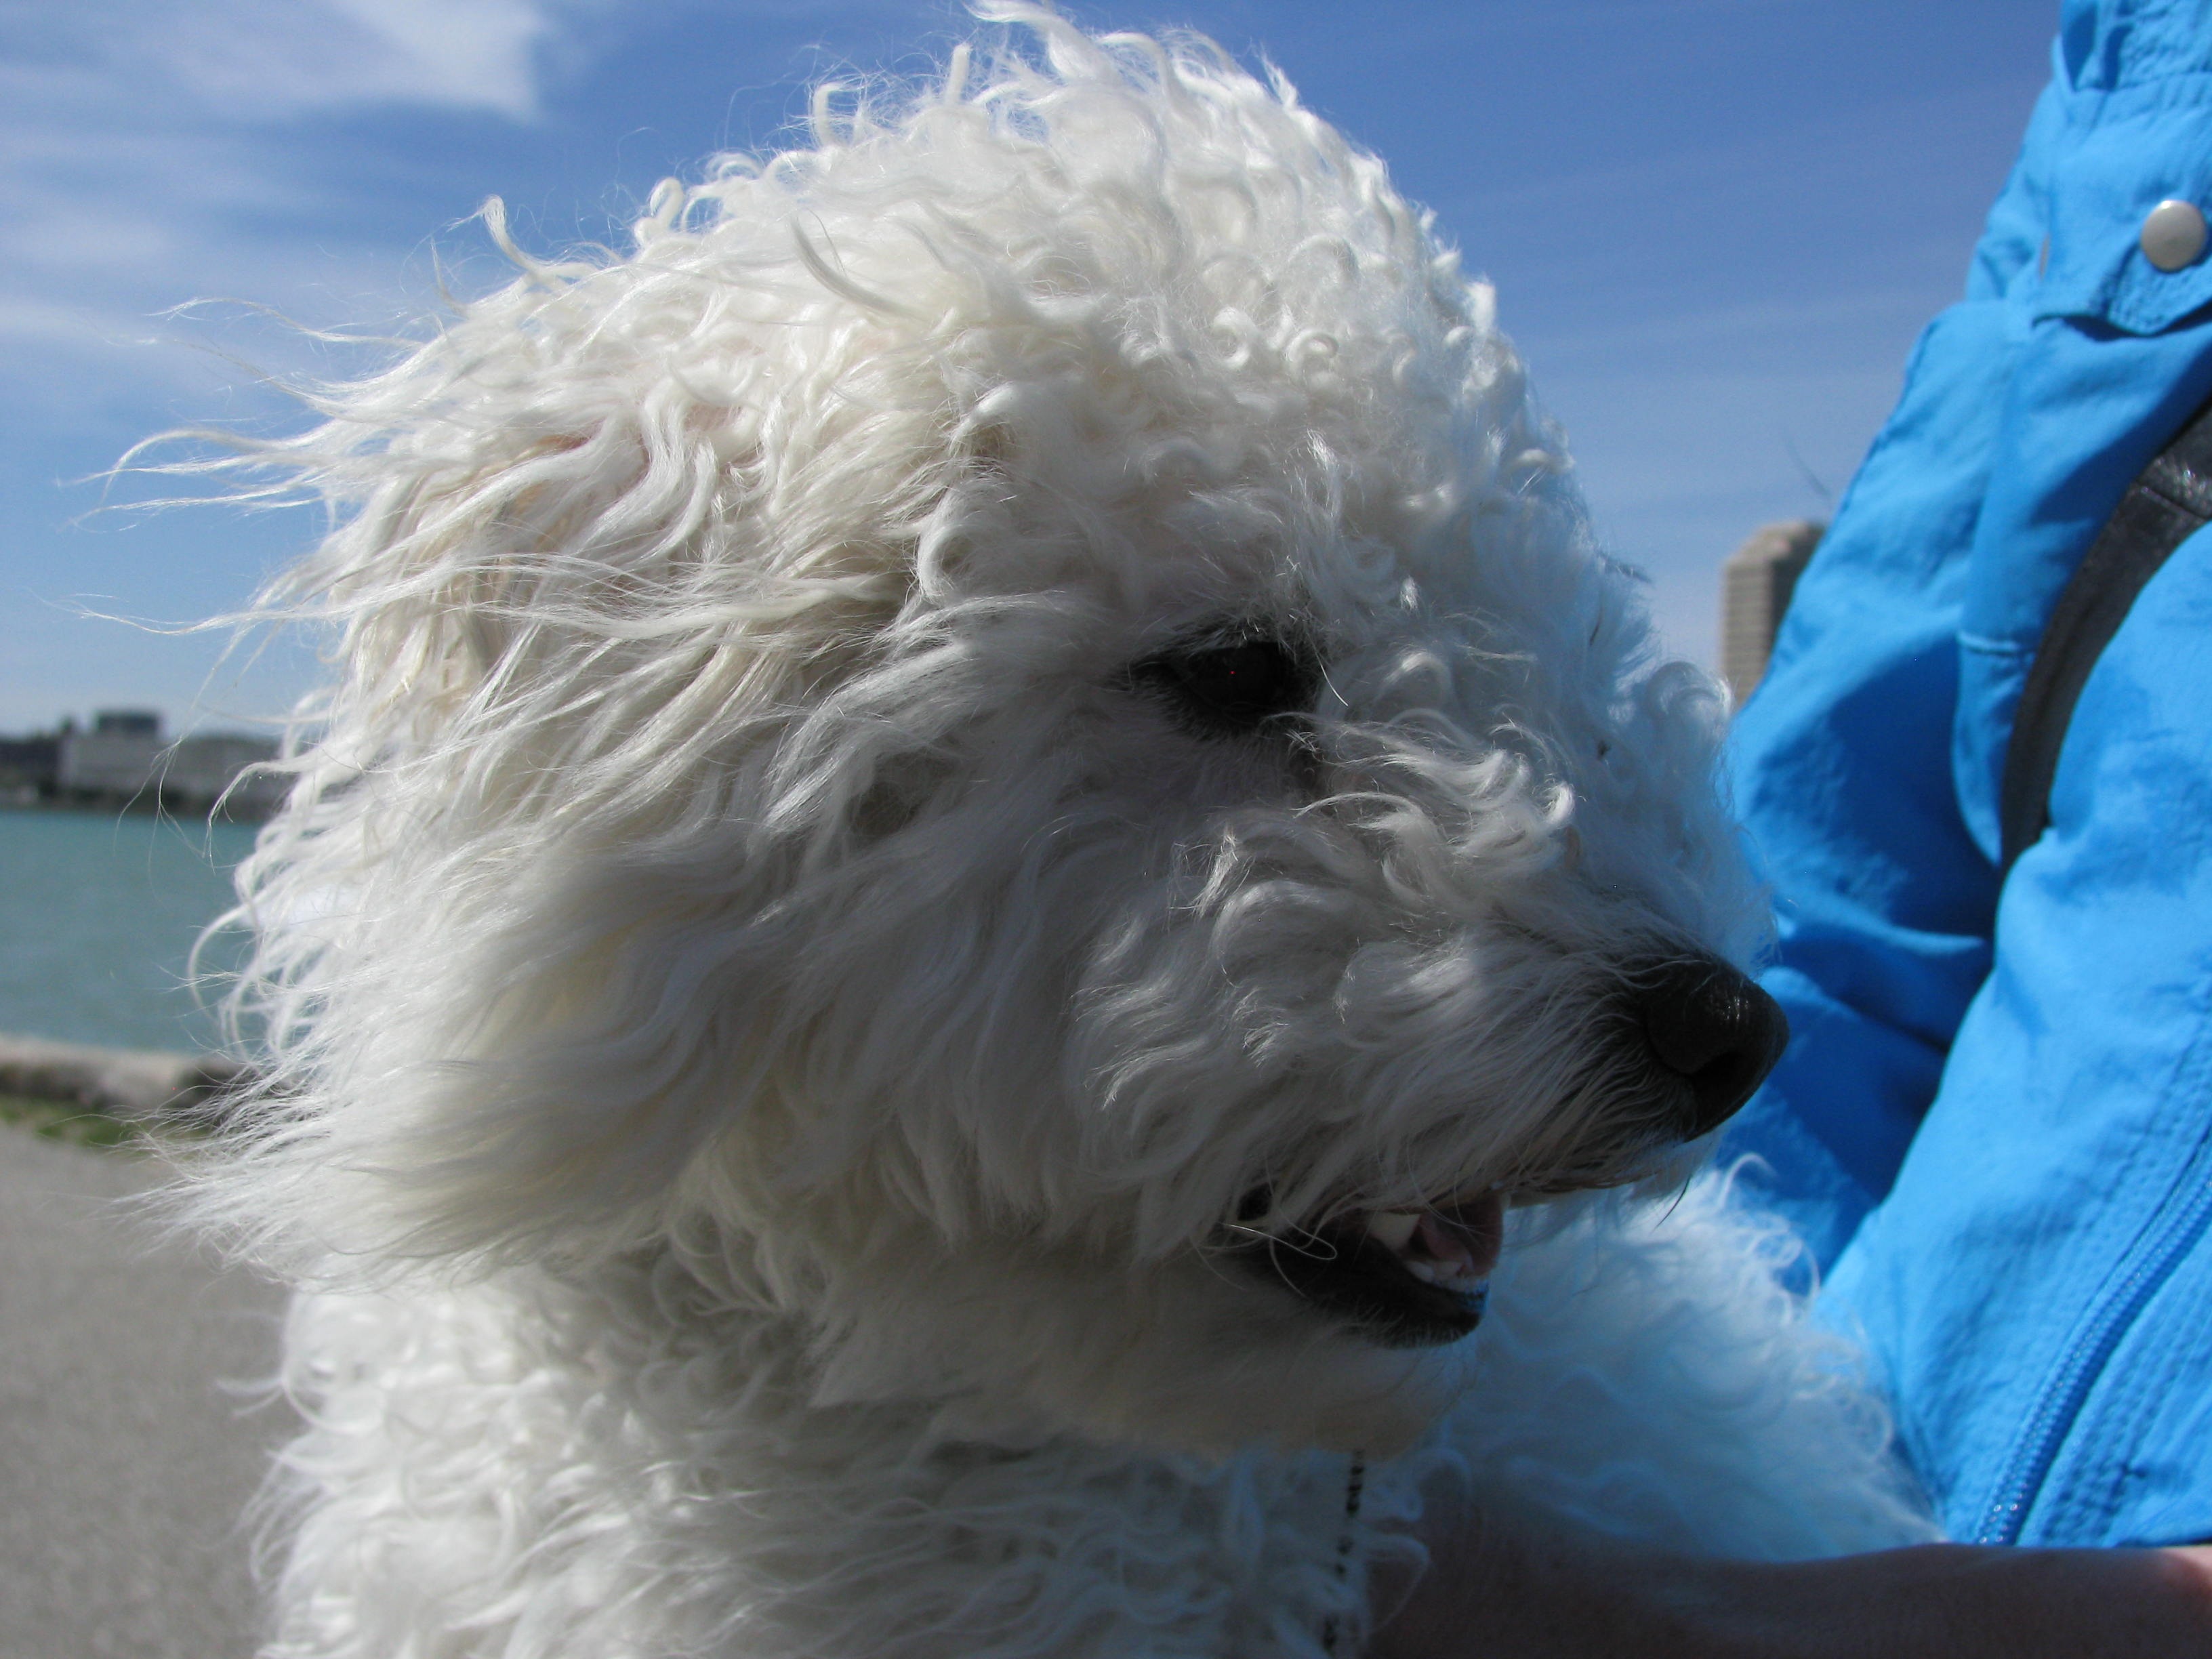
puppy, dog, cute, walk, pet, park, mammal, happy, vertebrate, dog breed, bichon, bichon frise, miniature poodle, goldendoodle, bolognese, coton de tulear, havanese, dog like mammal, schnoodle, dog crossbreeds, poodle crossbreed, lagotto romagnolo, old english sheepdog